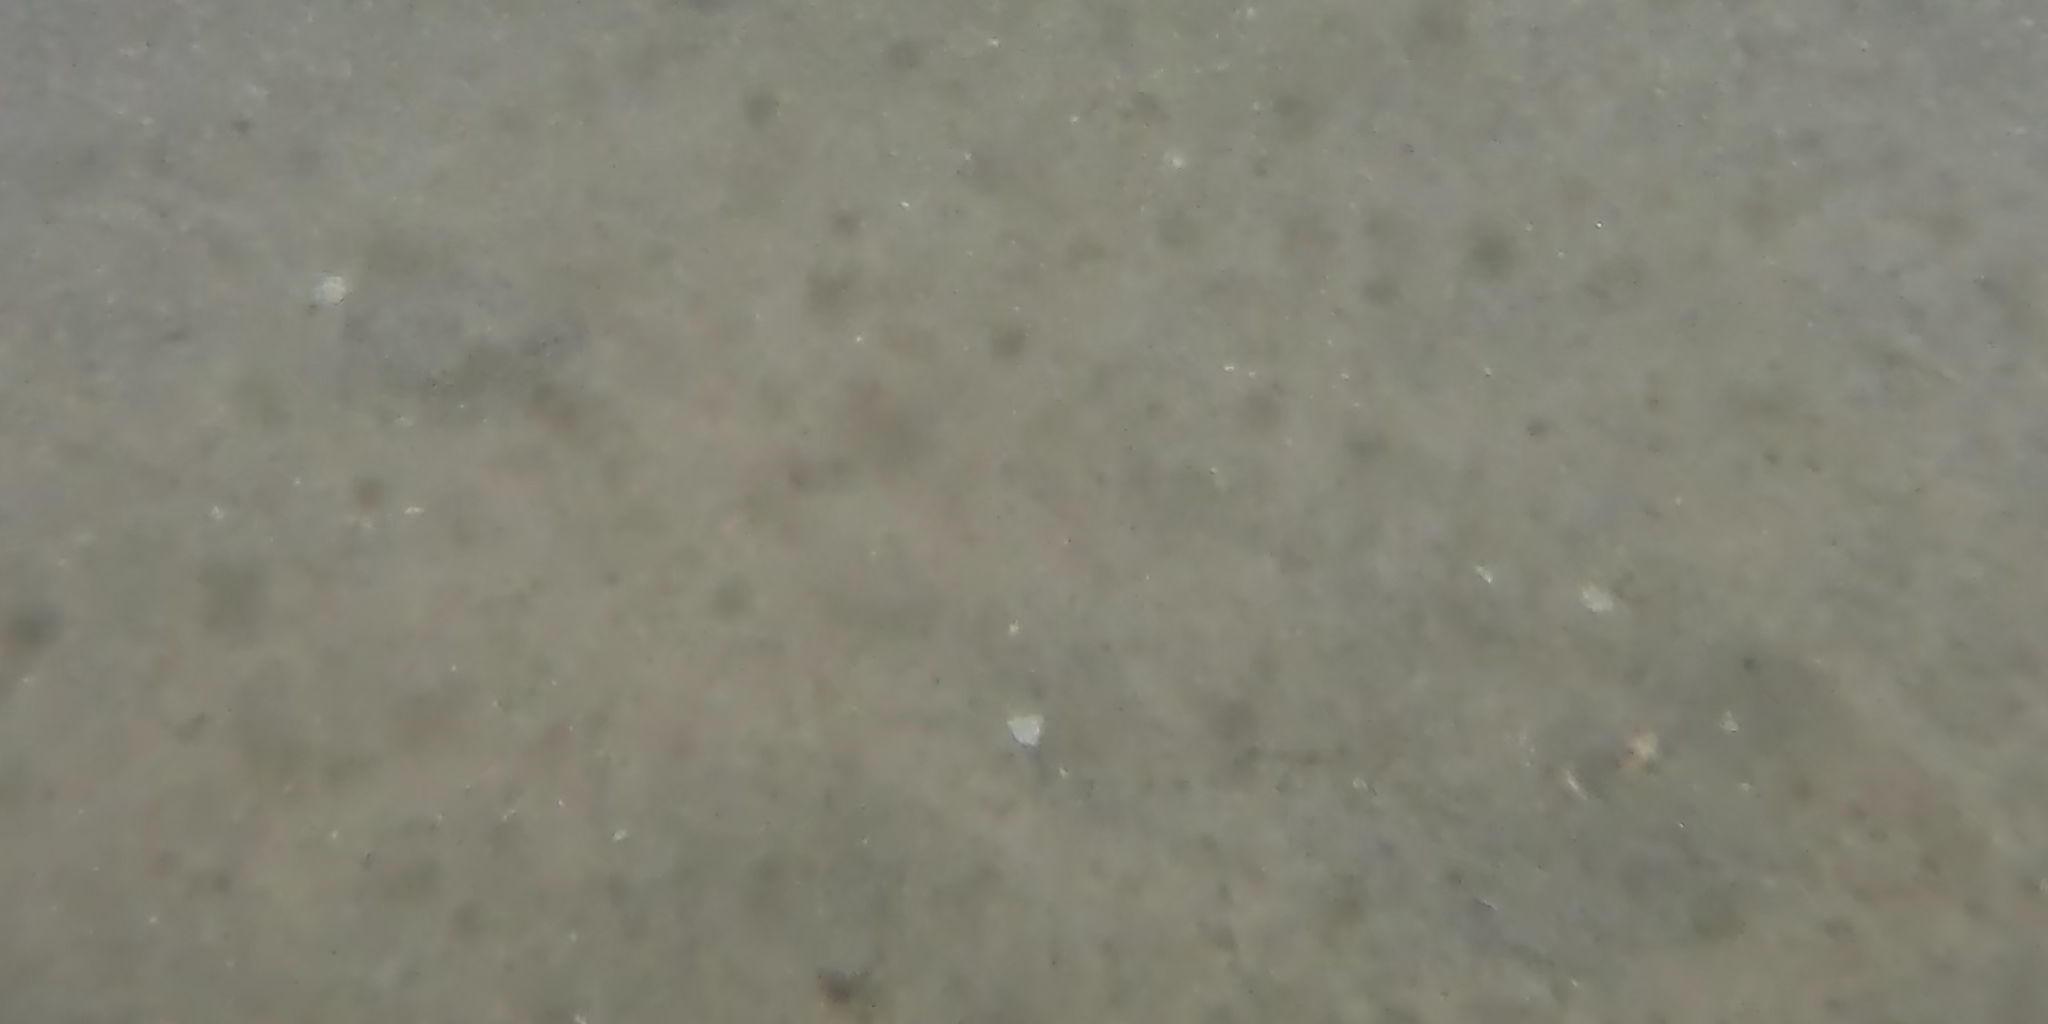
Seabed habitat: sand